Tristan

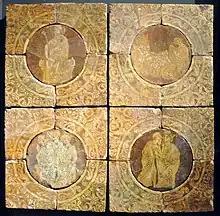
Scenes from the story of Tristan on 13th-century tiles from Chertsey Abbey

In the story of Tristan and Iseult, Tristan is the nephew of King Mark of Cornwall, sent to bring Iseult from Ireland to wed the king. He and Iseult accidentally consume a love potion while en route and fall helplessly in love with each other. The pair then undergoes numerous trials that test their secret affair, before the tragic end.